Melbourne Airport

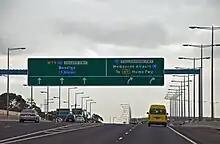
Tullamarine Freeway at the Calder Freeway interchange

Melbourne is the second busiest airport in Australia. The airport is curfew-free and operates 24 hours a day, although between 2 am and 4 am, freight aircraft are more prevalent than passenger flights. In 2004, the environmental management systems were accredited ISO 14001, the world's best practice standard, making it the first airport in Australia to receive such accreditation.